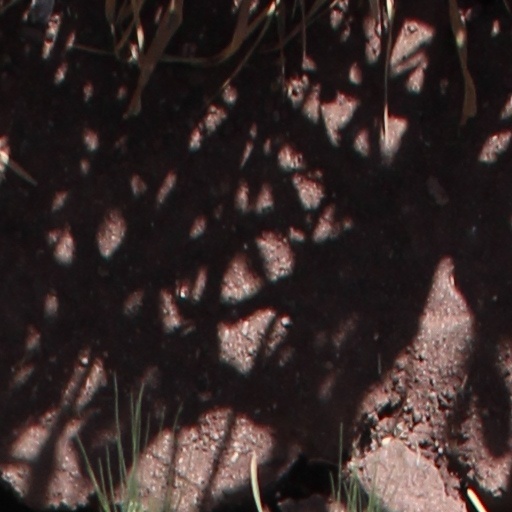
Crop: wheat